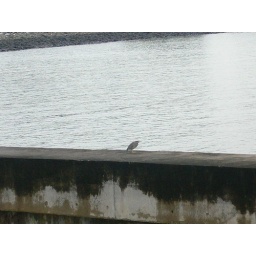
a cute little bird by the sea... enjoying the breeze i guess =D